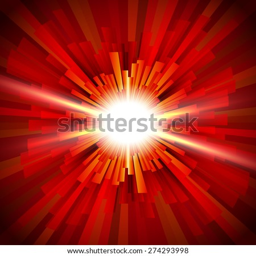
shining a flash of light in the red tunnel ; background